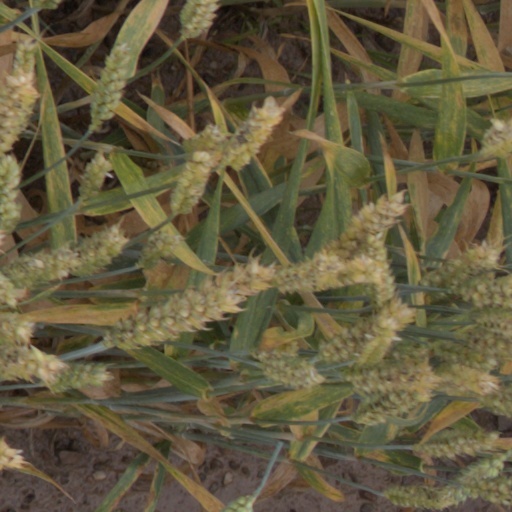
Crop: wheat